Curtea de Argeș

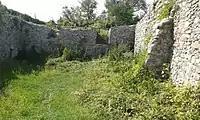
Ruins of the medieval princely court in Curtea de Argeș

One of the oldest towns in Wallachia, Curtea de Argeș was the capital of a small local state which was the start for the unification of the lands south of the Carpathians. The oldest archeological evidence of it being the seat of such a ruler date from the 13th century.